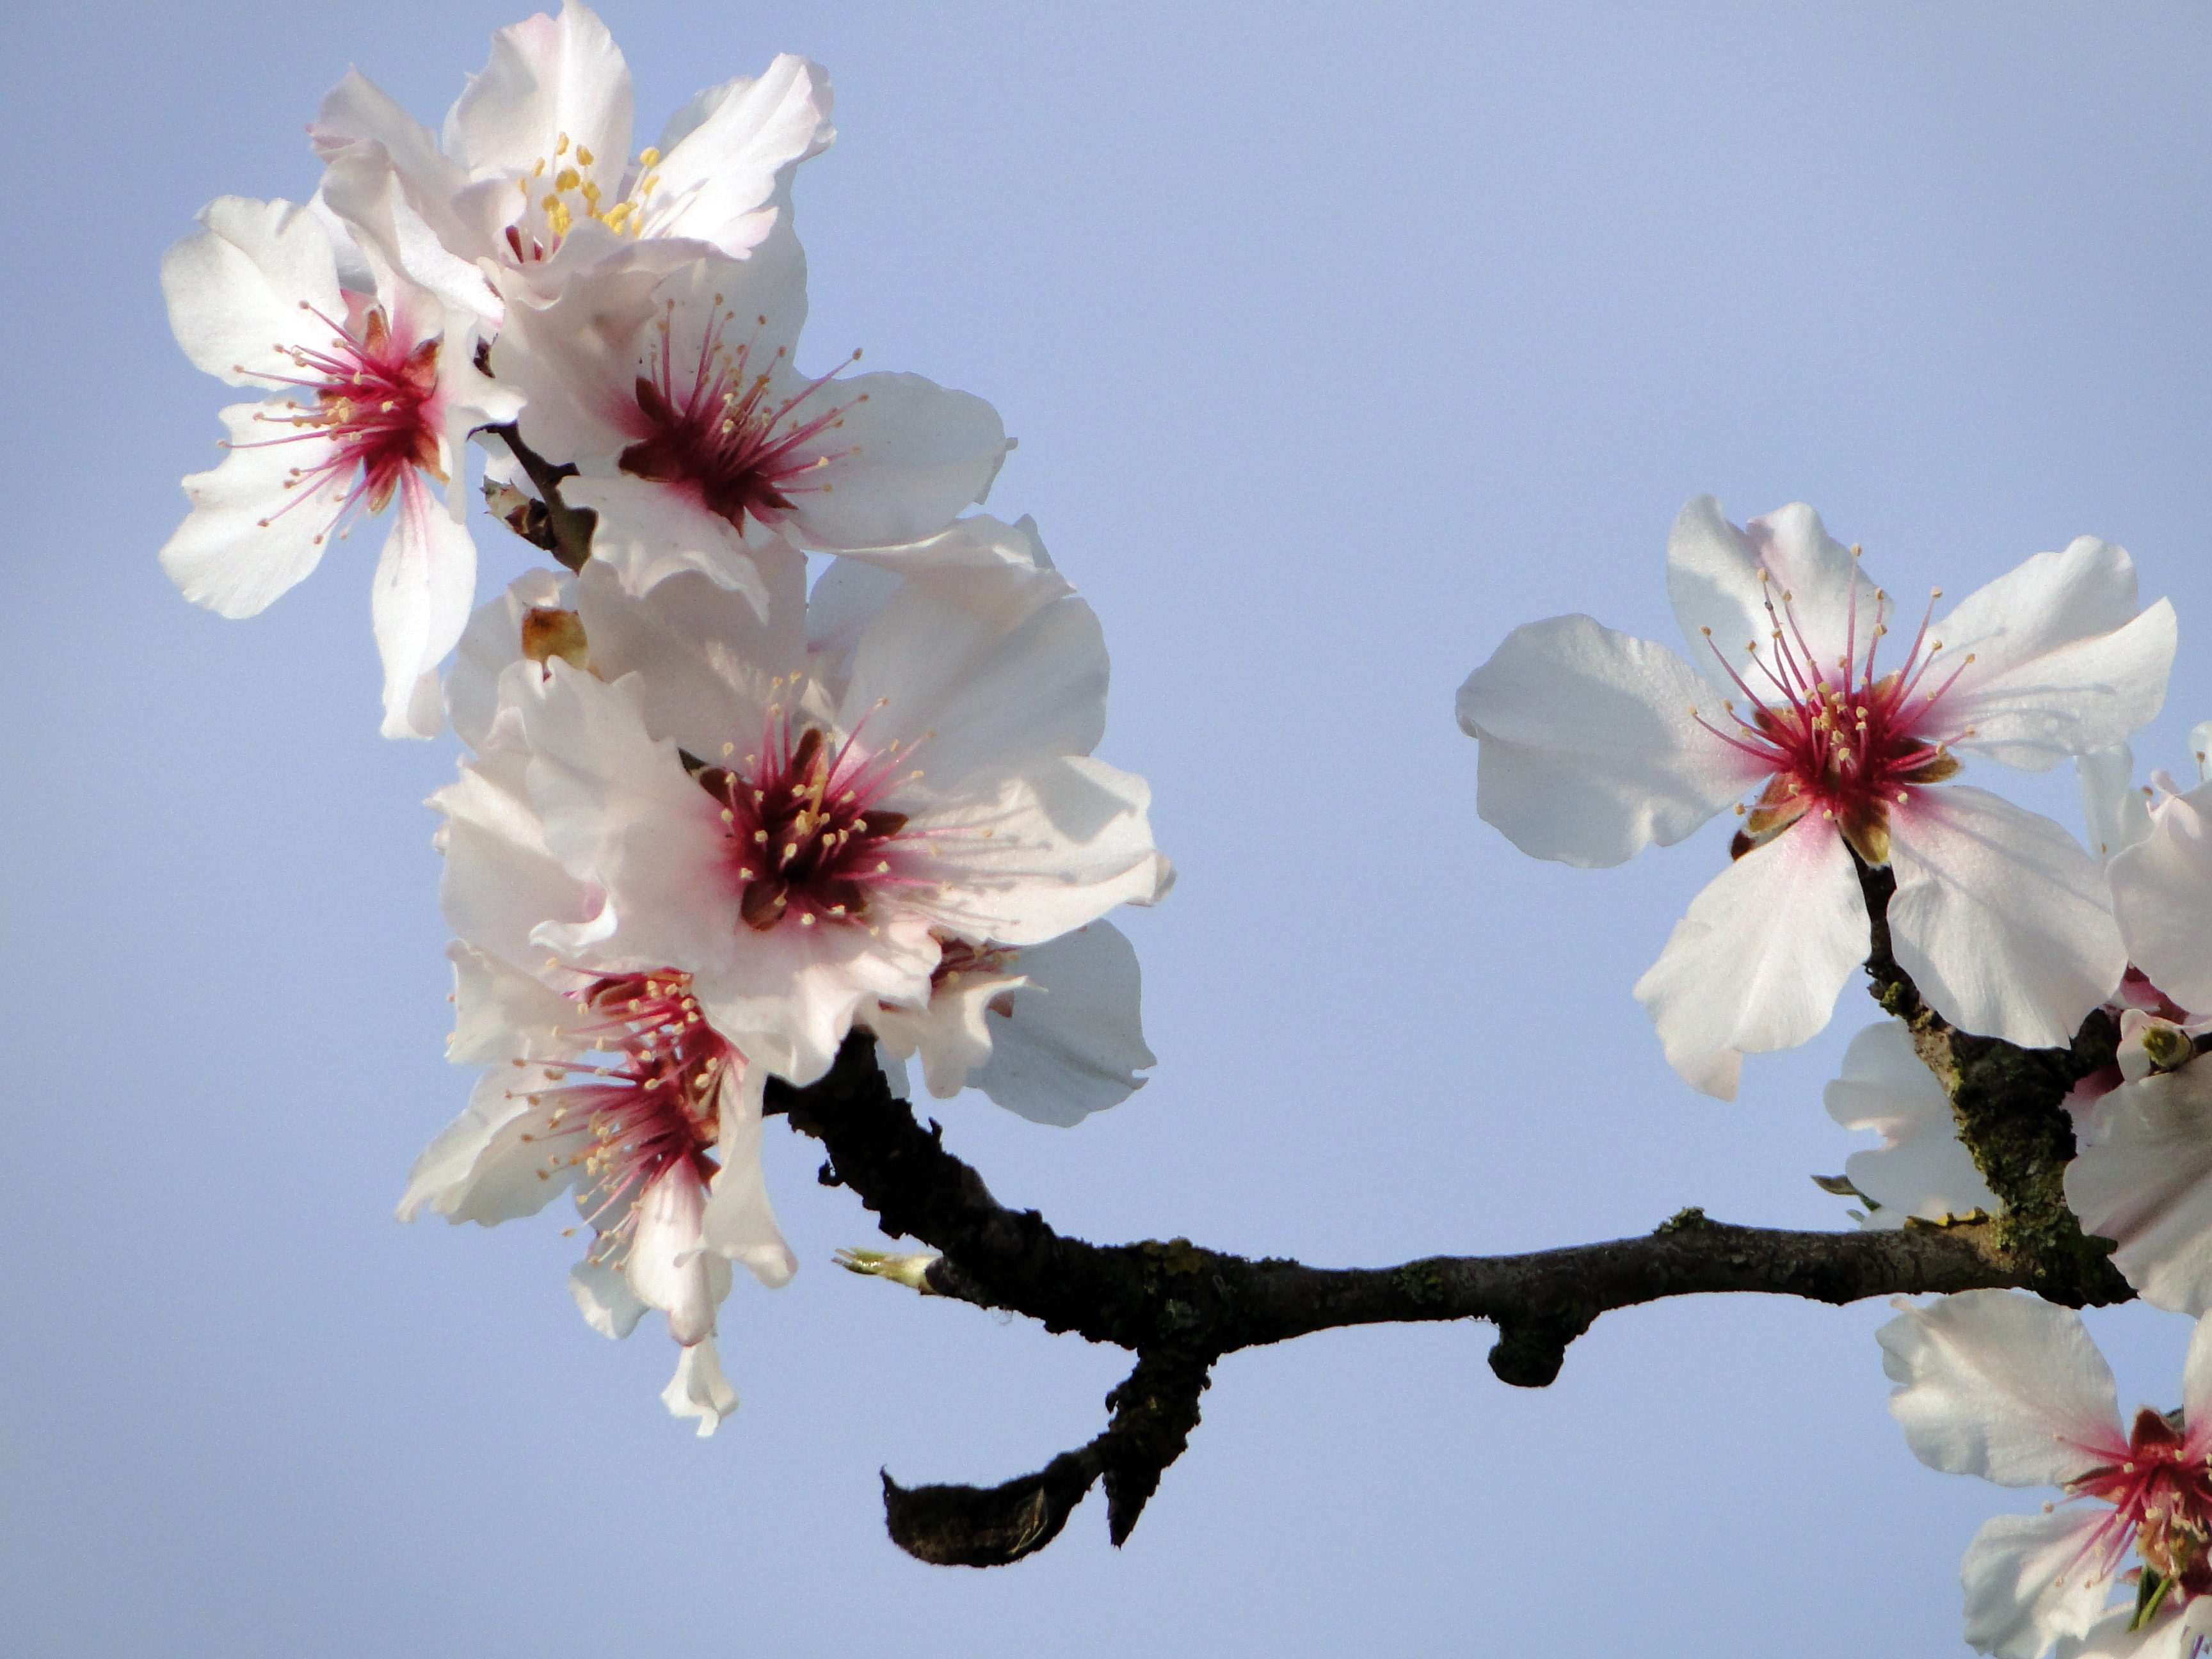
tree, nature, branch, blossom, plant, flower, petal, bloom, food, spring, produce, pink, flora, cherry blossom, flowers, close up, cherry, almonds, macro photography, spring awakening, fr hlingsanfang, flowering plant, almond blossom, almond tree, flowering twig, land plant